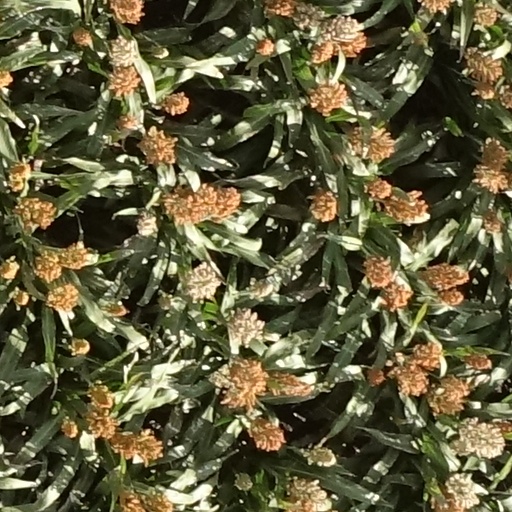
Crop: sorghum